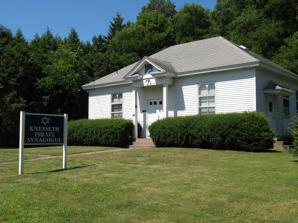
Building: Congregation Knesseth Israel (Ellington, Connecticut)
Country: United States of America
Year built: 1913
Modern Orthodox synagogue in Connecticut, USA Congregation Knesseth Israel Hebrew : ק"ק כנסת ישראל The relocated synagogue building Religion Affiliation Modern Orthodox Judaism Rite Ashkenazi Ecclesiastical or organizational status Synagogue Year consecrated 1906 Status Active Location Location 236 Pinney Street, Ellington , Connecticut Country United States Location in Connecticut Geographic coordinates 41°53′51″N 72°28′47″W / 41.89750°N 72.47972°W / 41.89750; -72.47972 Architecture Architect(s) Leon Dobkin Type Synagogue Style Colonial Revival Date established 1906 (as a congregation) Completed 1913 Construction cost $ 1,500 Specifications Direction of façade East Length 30 feet (9.1 m) Width 40 feet (12 m) Materials Wood Website ellingtonshul .org Congregation Knesseth Israel U.S. National Register of Historic Places NRHP reference No. 95000862 Added to NRHP July 21, 1995 Congregation Knesseth Israel , also known as the Ellington Shul , is a Modern Orthodox Jewish congregation and synagogue located at 236 Pinney Street in Ellington , Connecticut , in the United States. The congregation was founded in 1906 by a group of Yiddish-speaking Jewish farmers from Russia and Eastern Europe. Its building, dating to 1913, is a rare example of an early 20th-century rural synagogue in the state, and was listed on the National Register of Historic Places in 1995. Architecture and history Knesseth Israel is located in what is now a rural-residential setting south of Ellington center, on the west side of Pinney Road ( Connecticut Route 286 ) a short way north of its junction with Middle Road.  It is a modest single-story wood-frame structure, with a hip roof and clapboarded exterior. Its main facade is three bays wide, with a center entrance sheltered by a gabled portico.  The portico is supported by square posts, and has a Star of David in the gable.  The flanking windows consist of a lower pair of sashes, and an upper transom with paired round arches applied.  The interior of the building consists of one large chamber, with a bema that appears slightly oversized due to the building's small size.  Because it is a single-story building, the segregated worship area for women (normally located in a second-floor gallery) is on the south side of the main space, separated by a low divider. The synagogue was built in 1913, and was originally located at the corner of Middle Rd. and Abbott Rd. in Ellington. It was built in the Colonial Revival Style partly with funds from the philanthropist Baron Maurice de Hirsch 's Jewish Colonization Association . In the 1954 the building was moved to its present location at 236 Pinney St. The building was designed by Leon Dobkin. The building was one of fifteen Connecticut synagogues added to the National Register of Historic Places in 1995 and 1996 in response to an unprecedented multiple submission, nominating nineteen synagogues. In addition to the synagogue, the congregation maintains an Orthodox Jewish cemetery within the larger Ellington Cemetery. See also National Register of Historic Places listings in Tolland County, Connecticut References